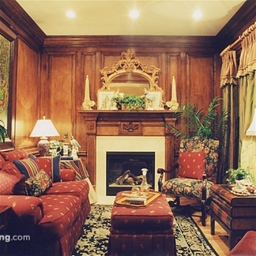
Room type: livingroom